Petra (band)

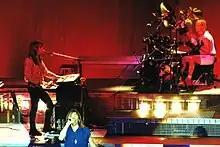
Petra, Beyond Belief Tour, Edmonton, Alberta

The success of "Petra Praise" opened the door for even greater success than Petra had seen previously. The Christian rock scene had exploded, and the critics of the past decade had largely been silenced. The band went back to the studio to record a hard-hitting album that would be accompanied by a concept movie, in which the characters interact with the band between six music videos.